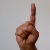
The image shows a hand gesture representing the letter 'D' in Indian Sign Language.